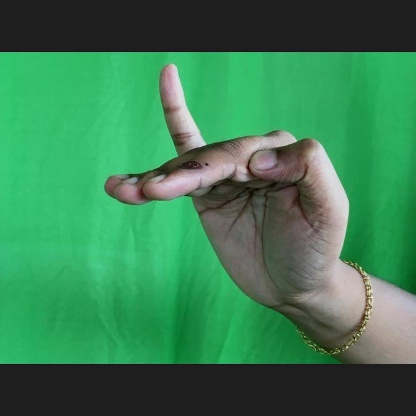
Mudra: Hamsapaksha